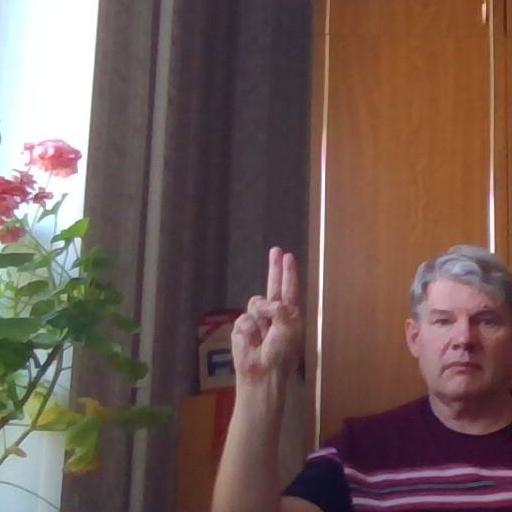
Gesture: two_up